David Oyelowo

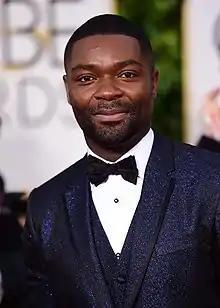
Oyelowo in 2015

David Oyetokunbo Oyelowo (born 1 April 1976) is a British actor, director and producer. His accolades include a Critics' Choice Award and two NAACP Image Awards as well as nominations for three Golden Globe Awards, two Primetime Emmy Awards, a Screen Actors Guild Award, and a BAFTA Award. In 2016, he was appointed an Officer of the Order of the British Empire (OBE) for his services to drama.